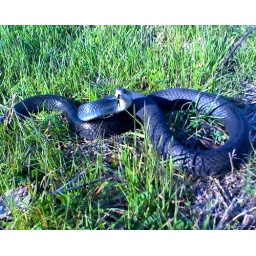
I found this in the flood waters of the Mississippi river in southeast Missouri. People around here call these blue racers.